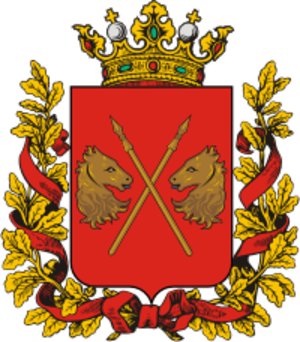
L’oblast de Tourgaï est un oblast de l'Empire russe créé en 1868 au nord-est de la mer d'Aral avec pour centre administratif Orenbourg.